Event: Nepal Earthquake
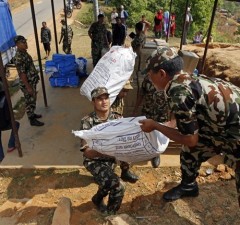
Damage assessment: damage